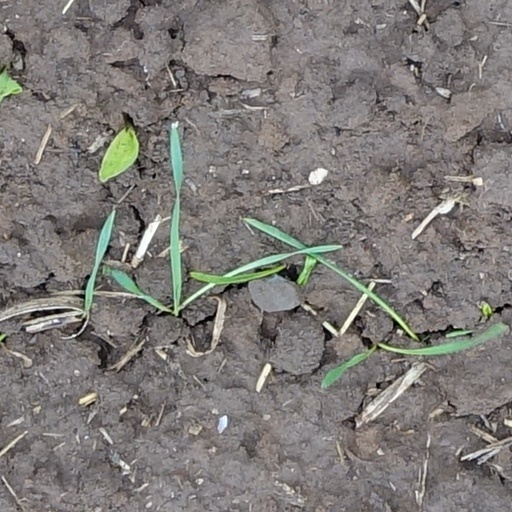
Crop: wheat